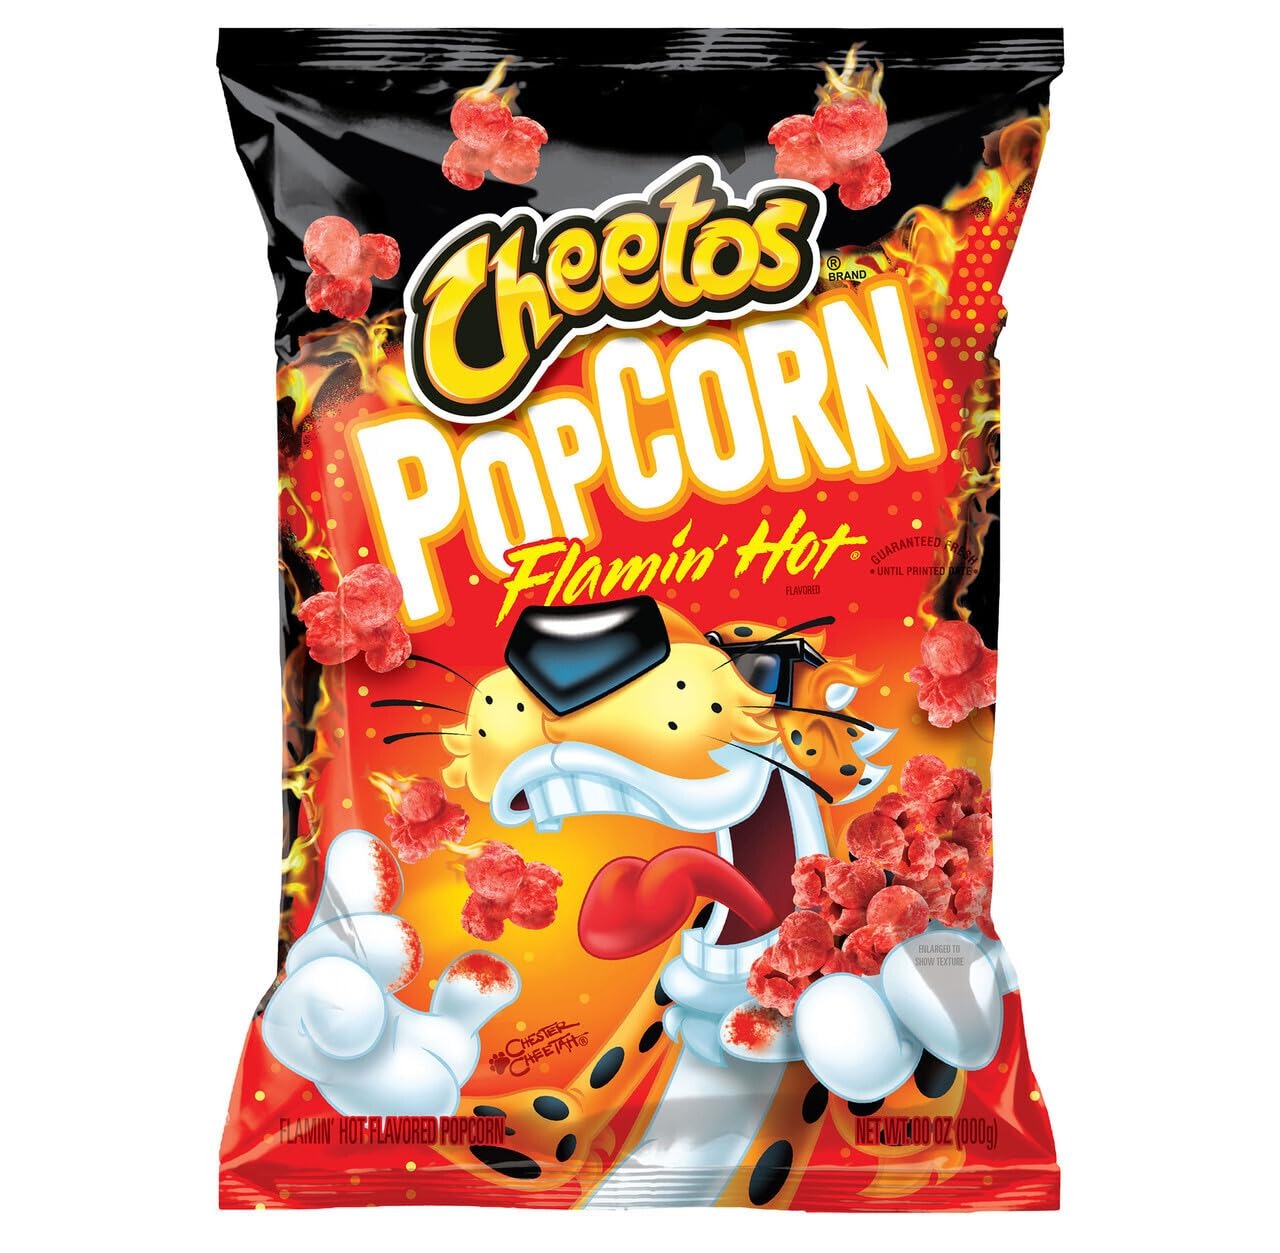
Item Name: Cheetos Flamin' Hot Flavored Popcorn, 6.5 Oz
Bullet Point 1: Dangerously cheesy
Bullet Point 2: Tbd tbd tbd 3
Bullet Point 3: Great content to be added later
Value: 6.5
Unit: Ounce

Price: 4.415